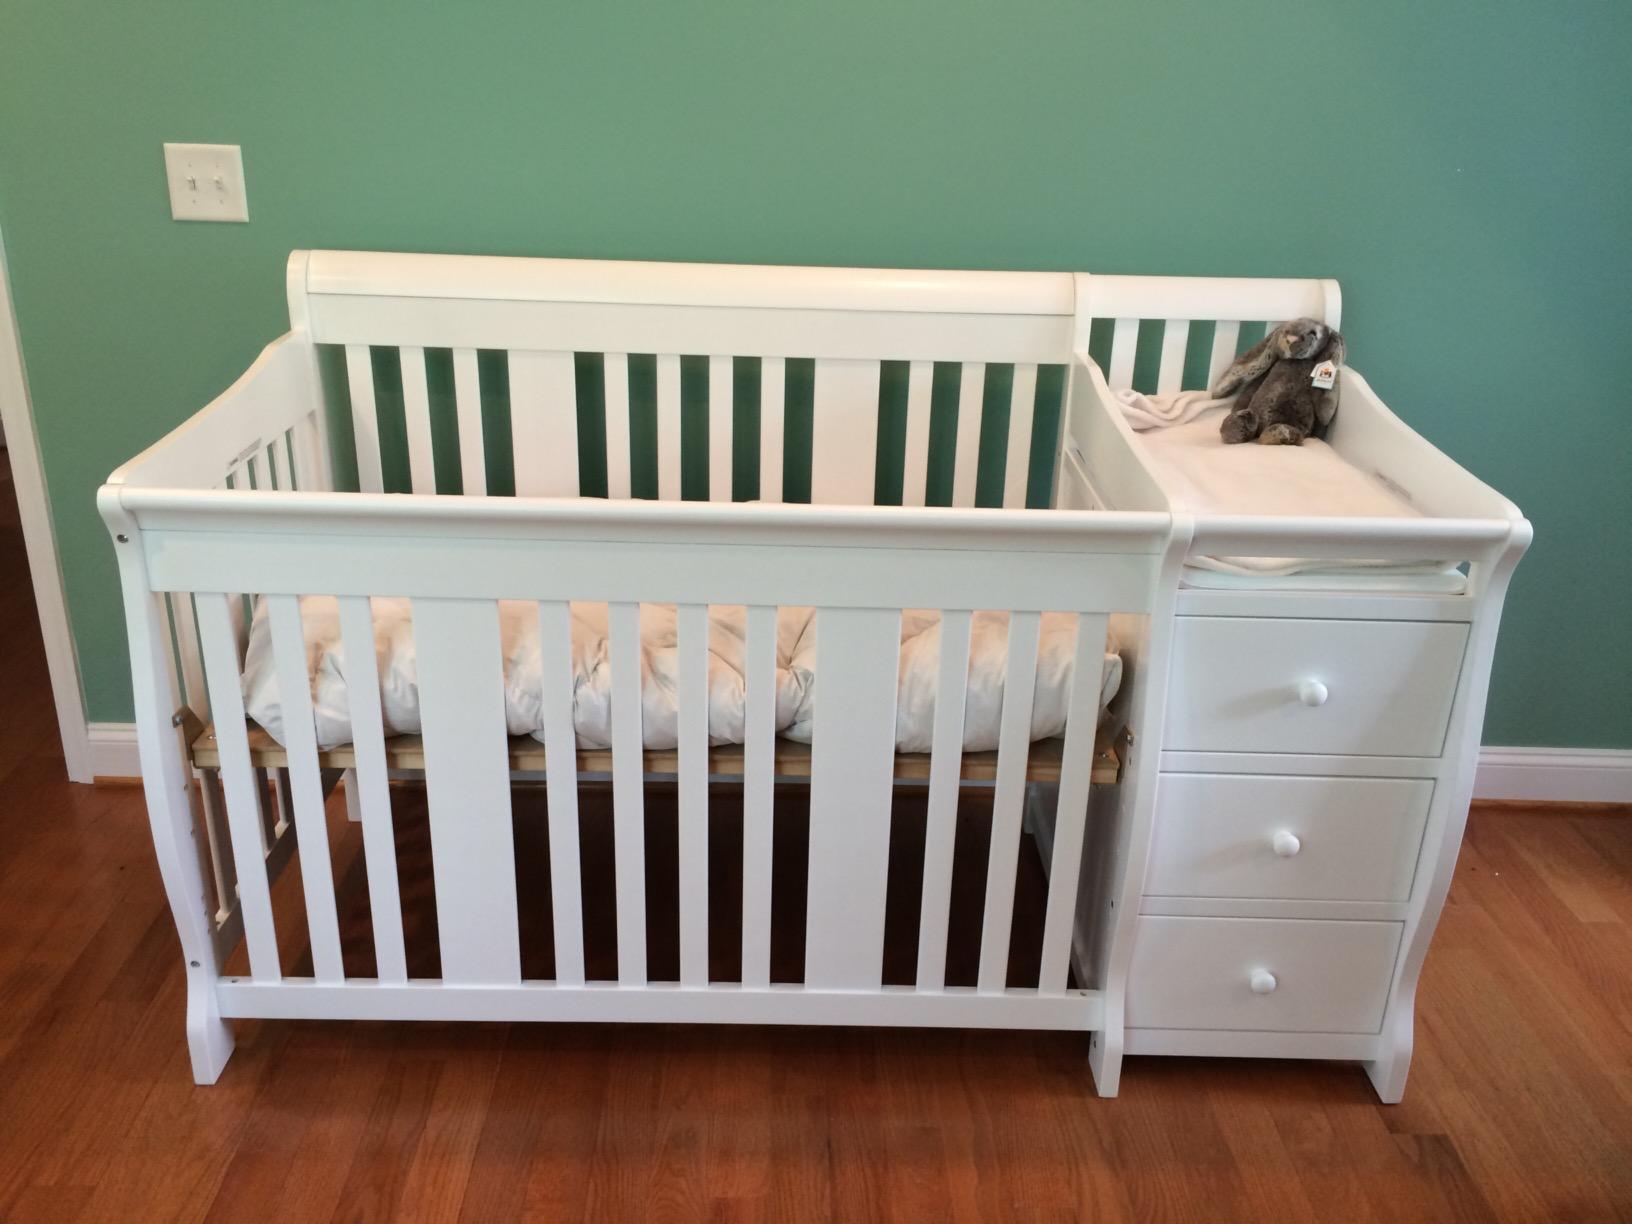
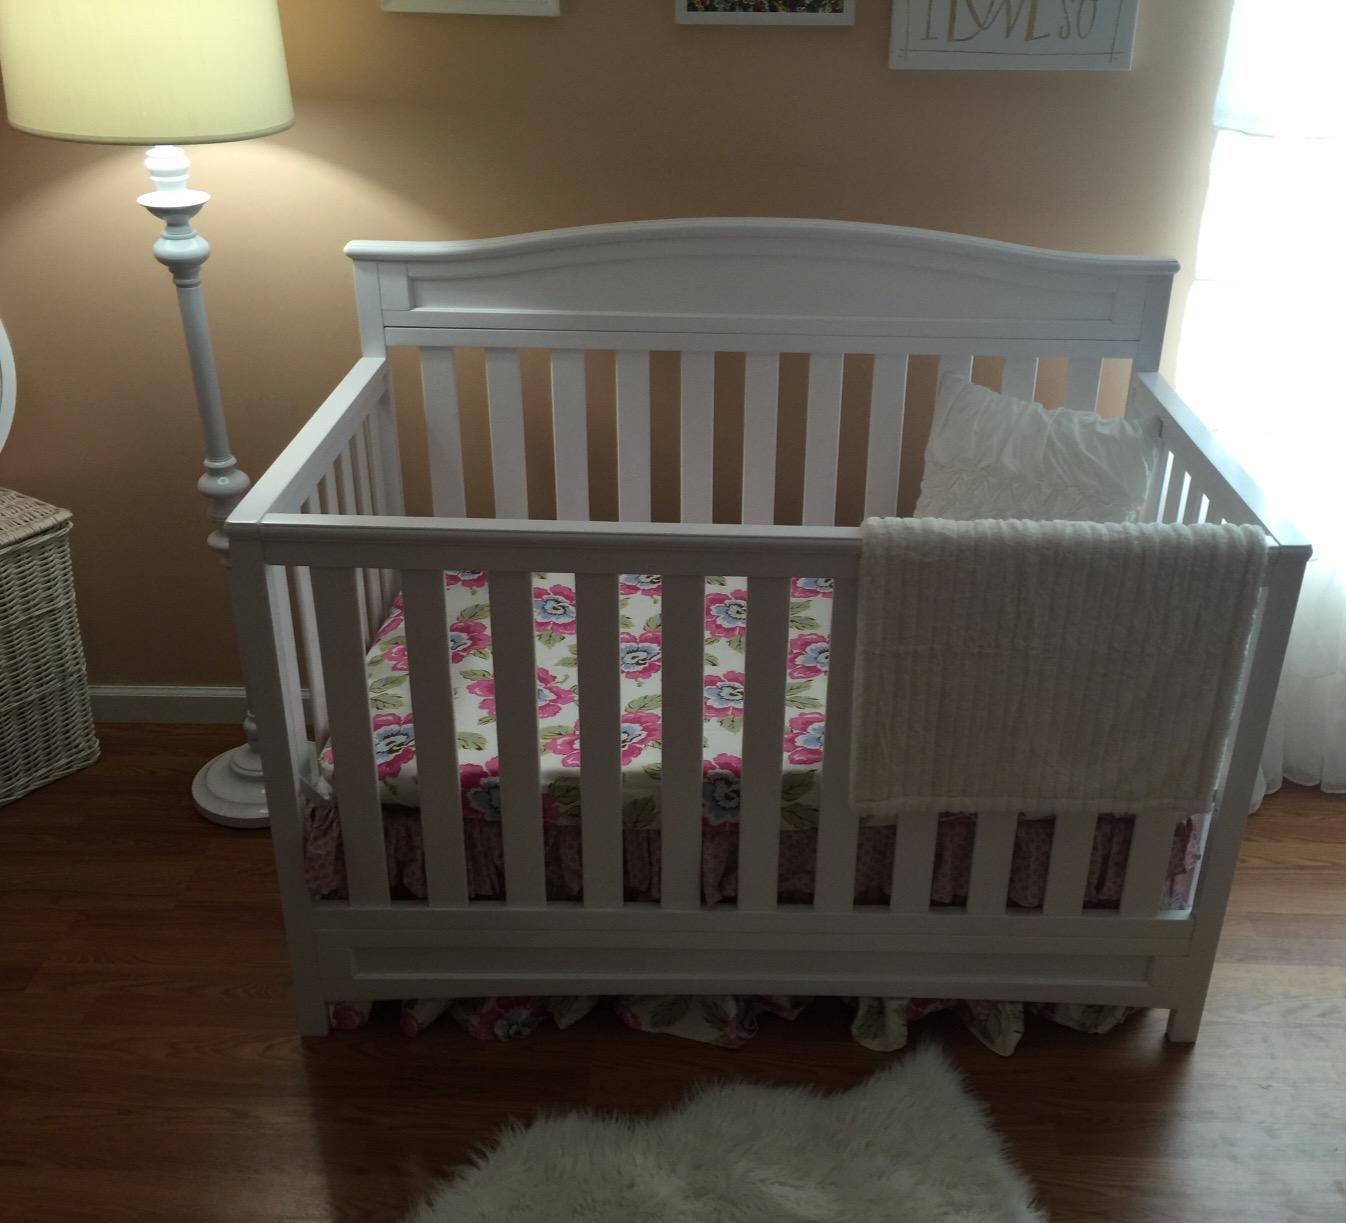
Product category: products_crib
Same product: no